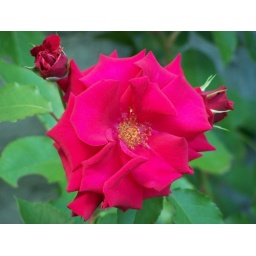
rose under our window